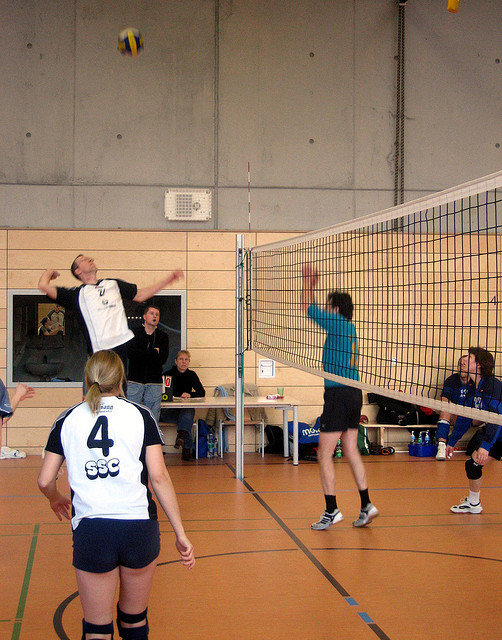
một người đàn ông đang chuẩn bị đánh quả bóng chuyền